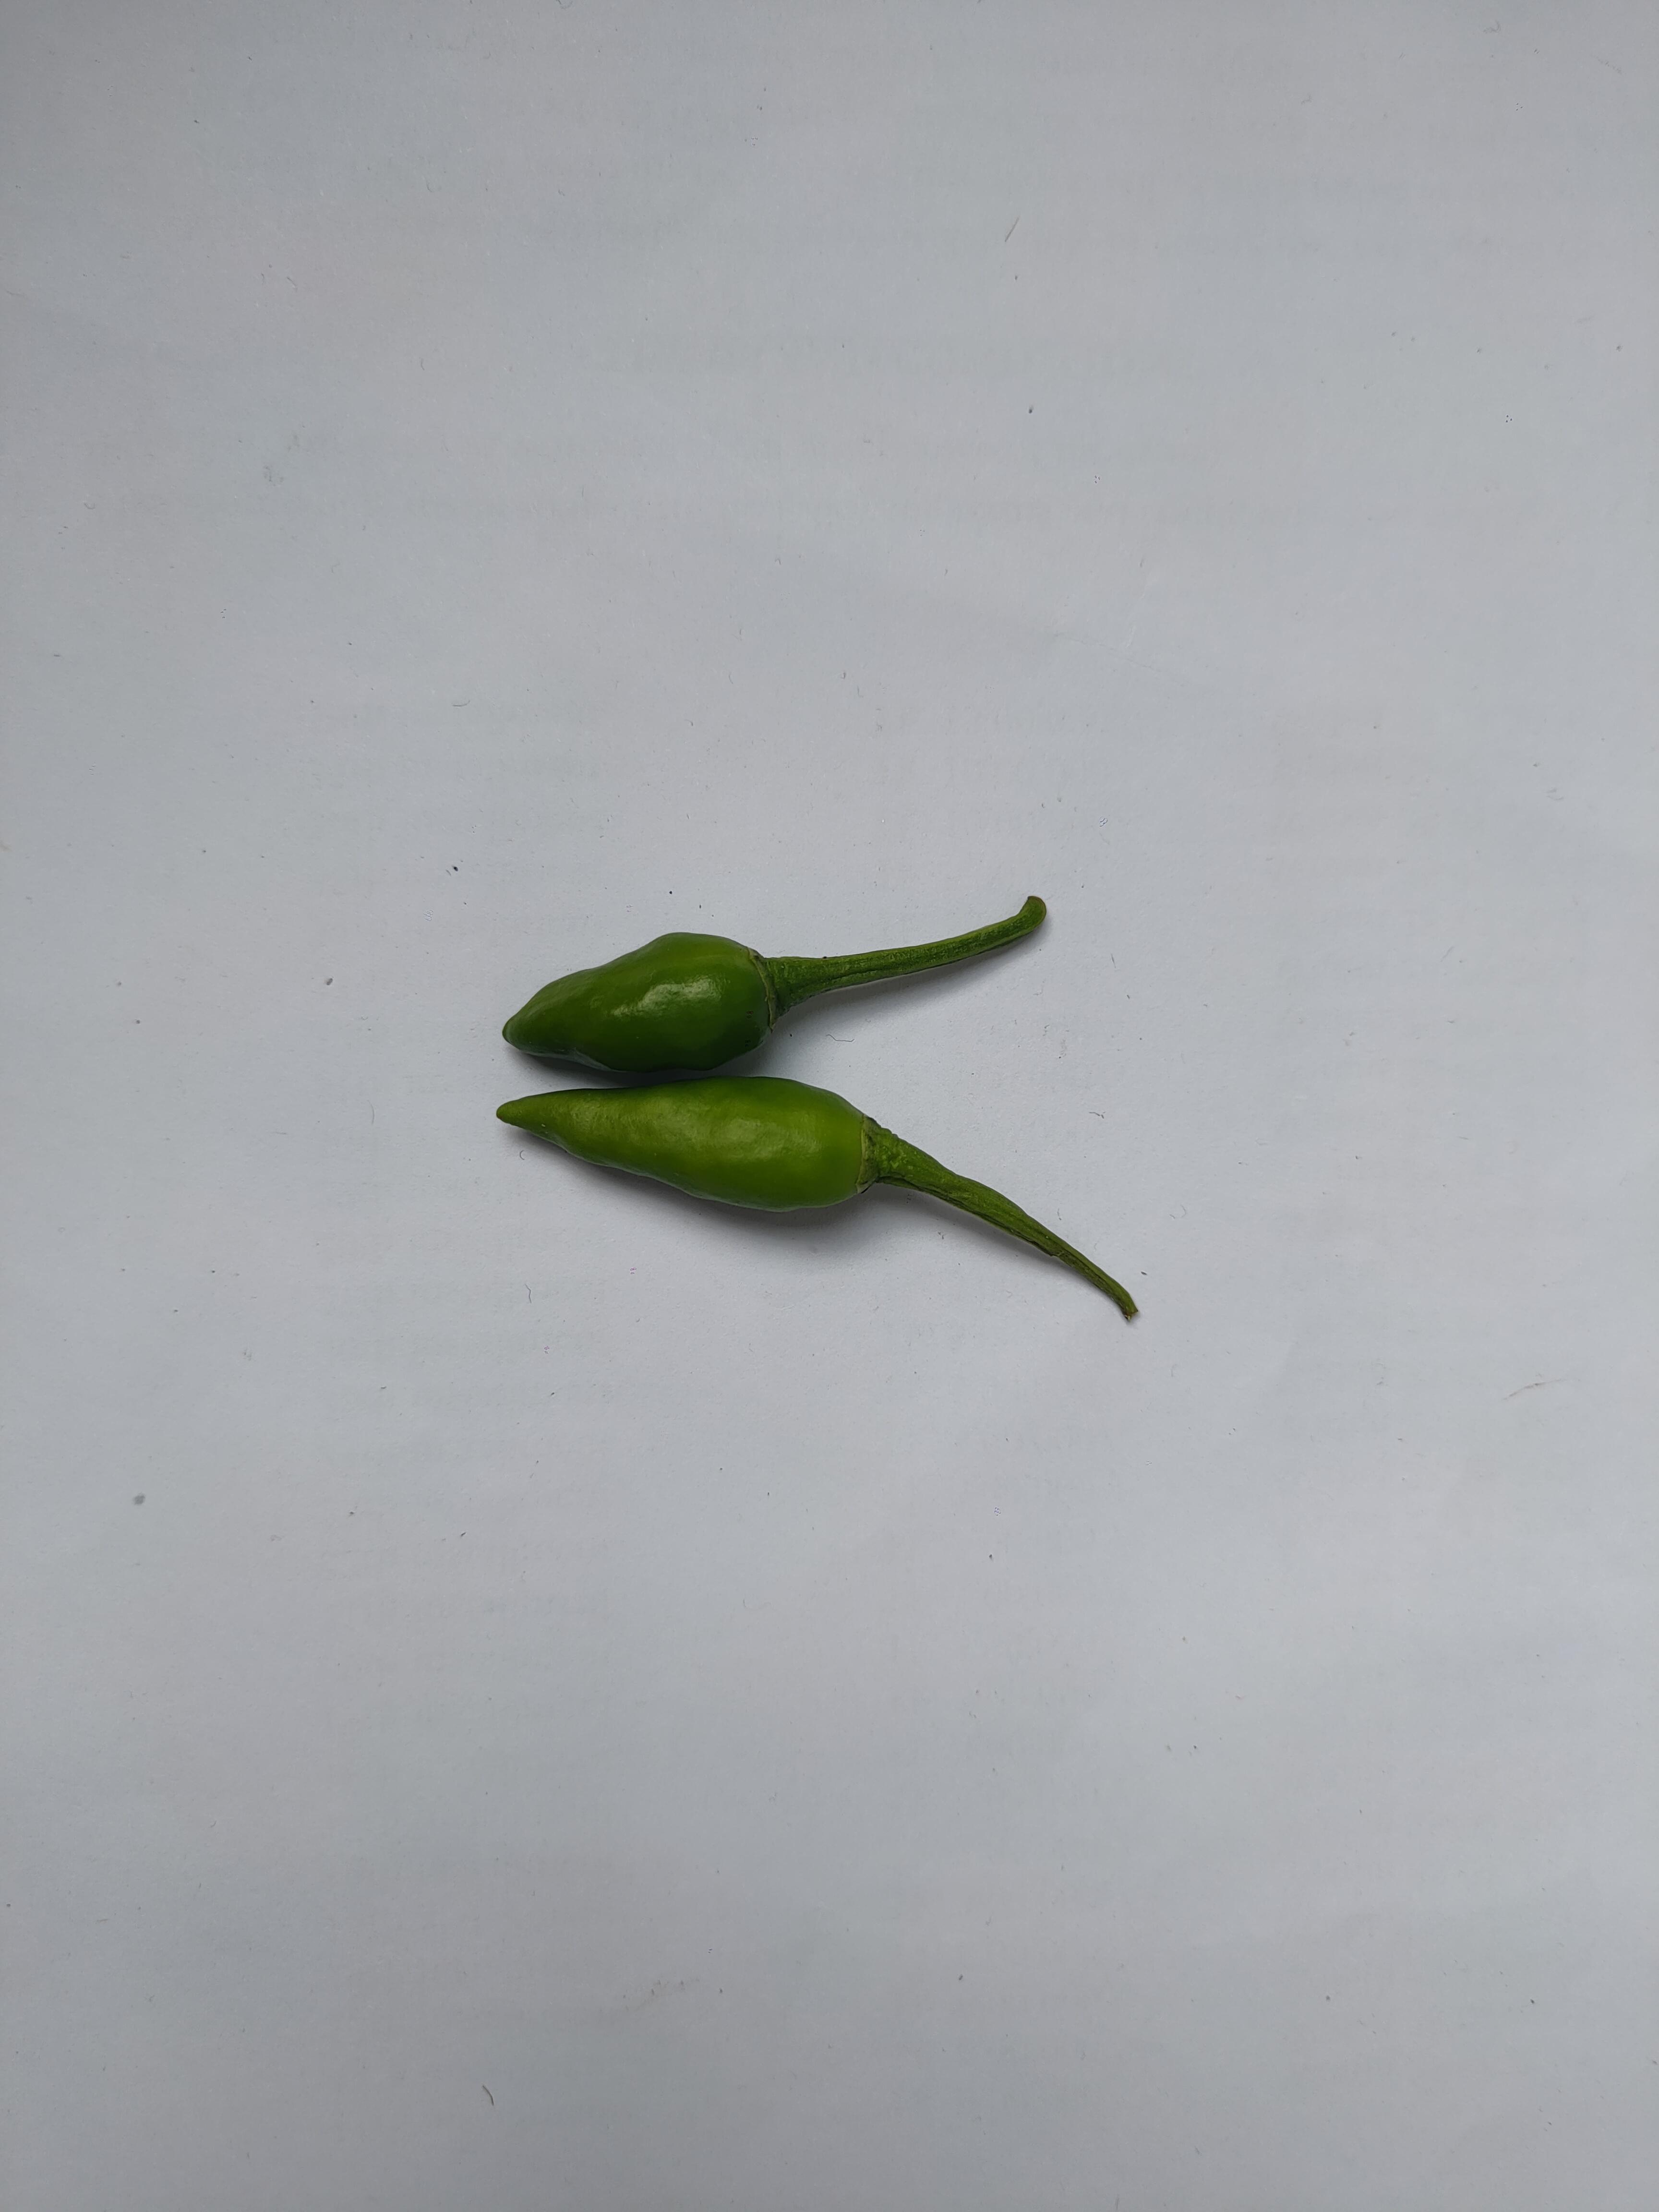
Label: Green Chili